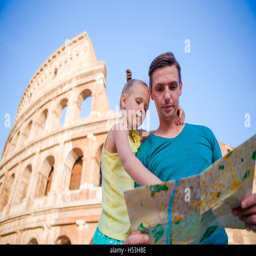
family with map in front of roman structure .